Line 8 (Madrid Metro)

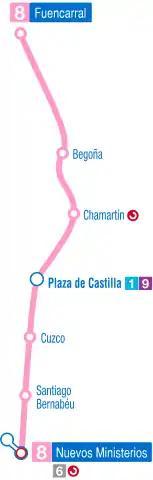
Route map of old line 8

As part of network extension plans in the 1970s, the construction of a north–south line along the Castellana-Recoletos-Prado axis originating in Fuencarral and headed toward Madrid Atocha and further to the south was initiated. The southern stretch toward Carabanchel is now the current Line 11. From this project the construction of the section between Fuencarral and Nuevos Ministerios which opened on 9 June 1982 on the occasion of the celebration of the World Cup in Spain began, as the line gave service to Santiago Bernabéu Stadium.